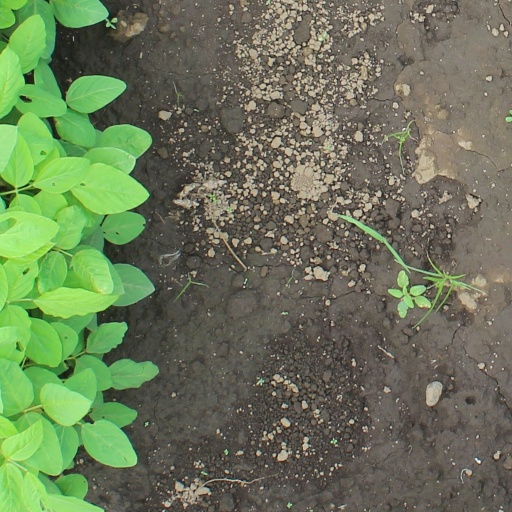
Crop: soybean